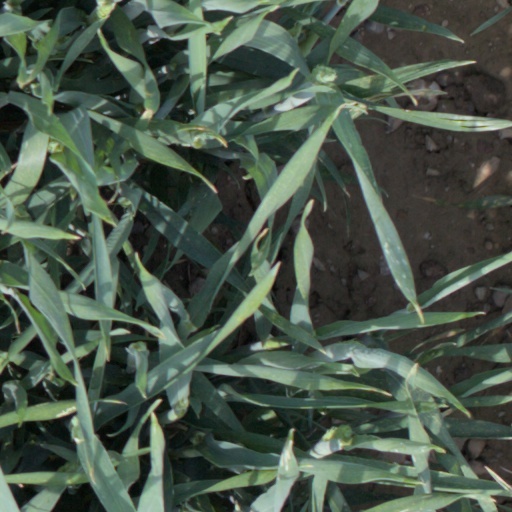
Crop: wheat